Karl Rudolf Heydel

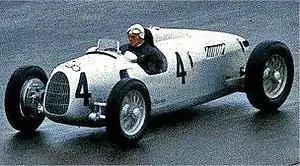
Auto Union Typ C similar to the car of the crash

Heydel worked as a test driver in the research department of the Zwickau-Horch- works. He was a protégé of Auto Union-Works team driver Hans Stuck. In November 1935, the Auto Union racing department with race director Karl Feuereissen tested some drivers on the Nordschleife of the Nürburgring. Karl Rudolf Heydel, Ernst von Delius and Rudolf Hasse were selected to drive for Auto Union in the 1936 European Championship alongside the established drivers Bernd Rosemeyer and Hans Stuck.